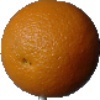
Label: Orange 1